Economy of Virginia

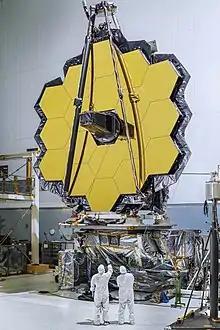
James Webb Space Telescope is manufactured by Northrop Grumman.

Virginia is home to a thriving arms and defense manufacturing industry, with a long history of producing some of the world's most advanced military technology. The state's strategic location on the East Coast of the United States, its robust transportation infrastructure, and its highly skilled workforce make it an ideal location for defense manufacturers.